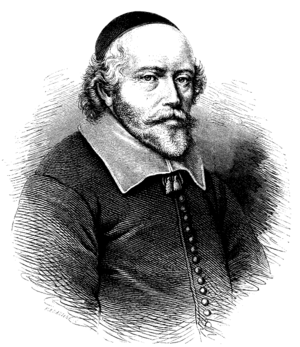
Louis de Geer (1587-1652)
Louis De Geer (1587-1652)
Louis De Geer var en nederlandsk købmand, som handlede meget med Sverige og blev den svenske storindustris egentlige grundlægger. Han blev gennem sine 16 børn stamfar til den svenske adelsslægt De Geer.